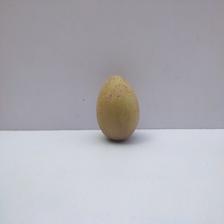
Size: Medium